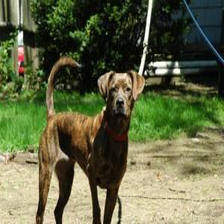
Species: dog
Breed: american pit bull terrier